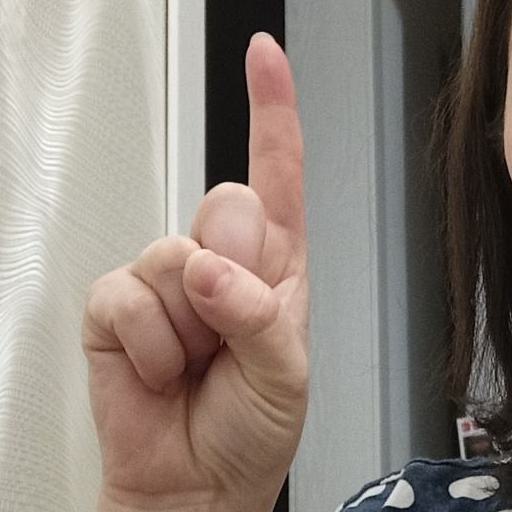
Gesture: one